Dominic Thiem

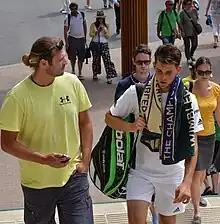

Thiem entered the Nottingham Open as the seventh seed, he defeated Malek Jaziri to claim his first win on grass in 2015, but was knocked out in the third round by Alexandr Dolgopolov. Thiem competed at the third Grand Slam of the year, the Wimbledon Championships as the 32nd seed, marking the first time he had been seeded at a Grand Slam tournament. He defeated Israel's Dudi Sela in four sets, marking his first ever win at Wimbledon. In the second round, Thiem lost a close five-setter against Fernando Verdasco, despite being 2–1 up in sets. After Wimbledon, he participated at the Croatia Open Umag as the fourth seed, which gave him a bye into the second round. After wins over Dušan Lajović and compatriot Andreas Haider-Maurer (after both players retired), Thiem advanced to the semifinals, where he defeated Gaël Monfils and earned himself a place in his third career final. In the final, he defeated Portugal's João Sousa in straight sets to claim his second career ATP Tour title. A week later Thiem won his third title at the Swiss Open Gstaad, beating David Goffin in the final, winning back to back tournaments for the first time.